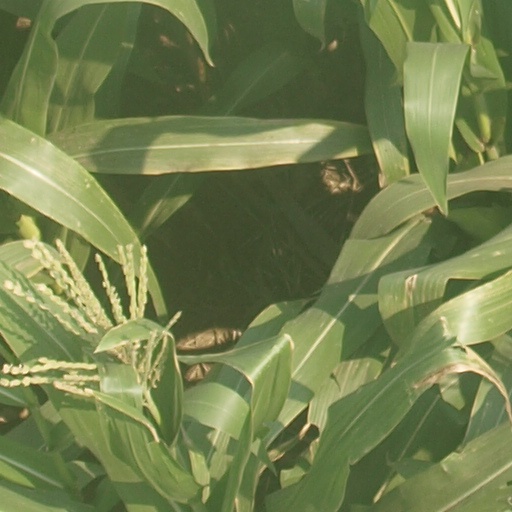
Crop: maize; corn